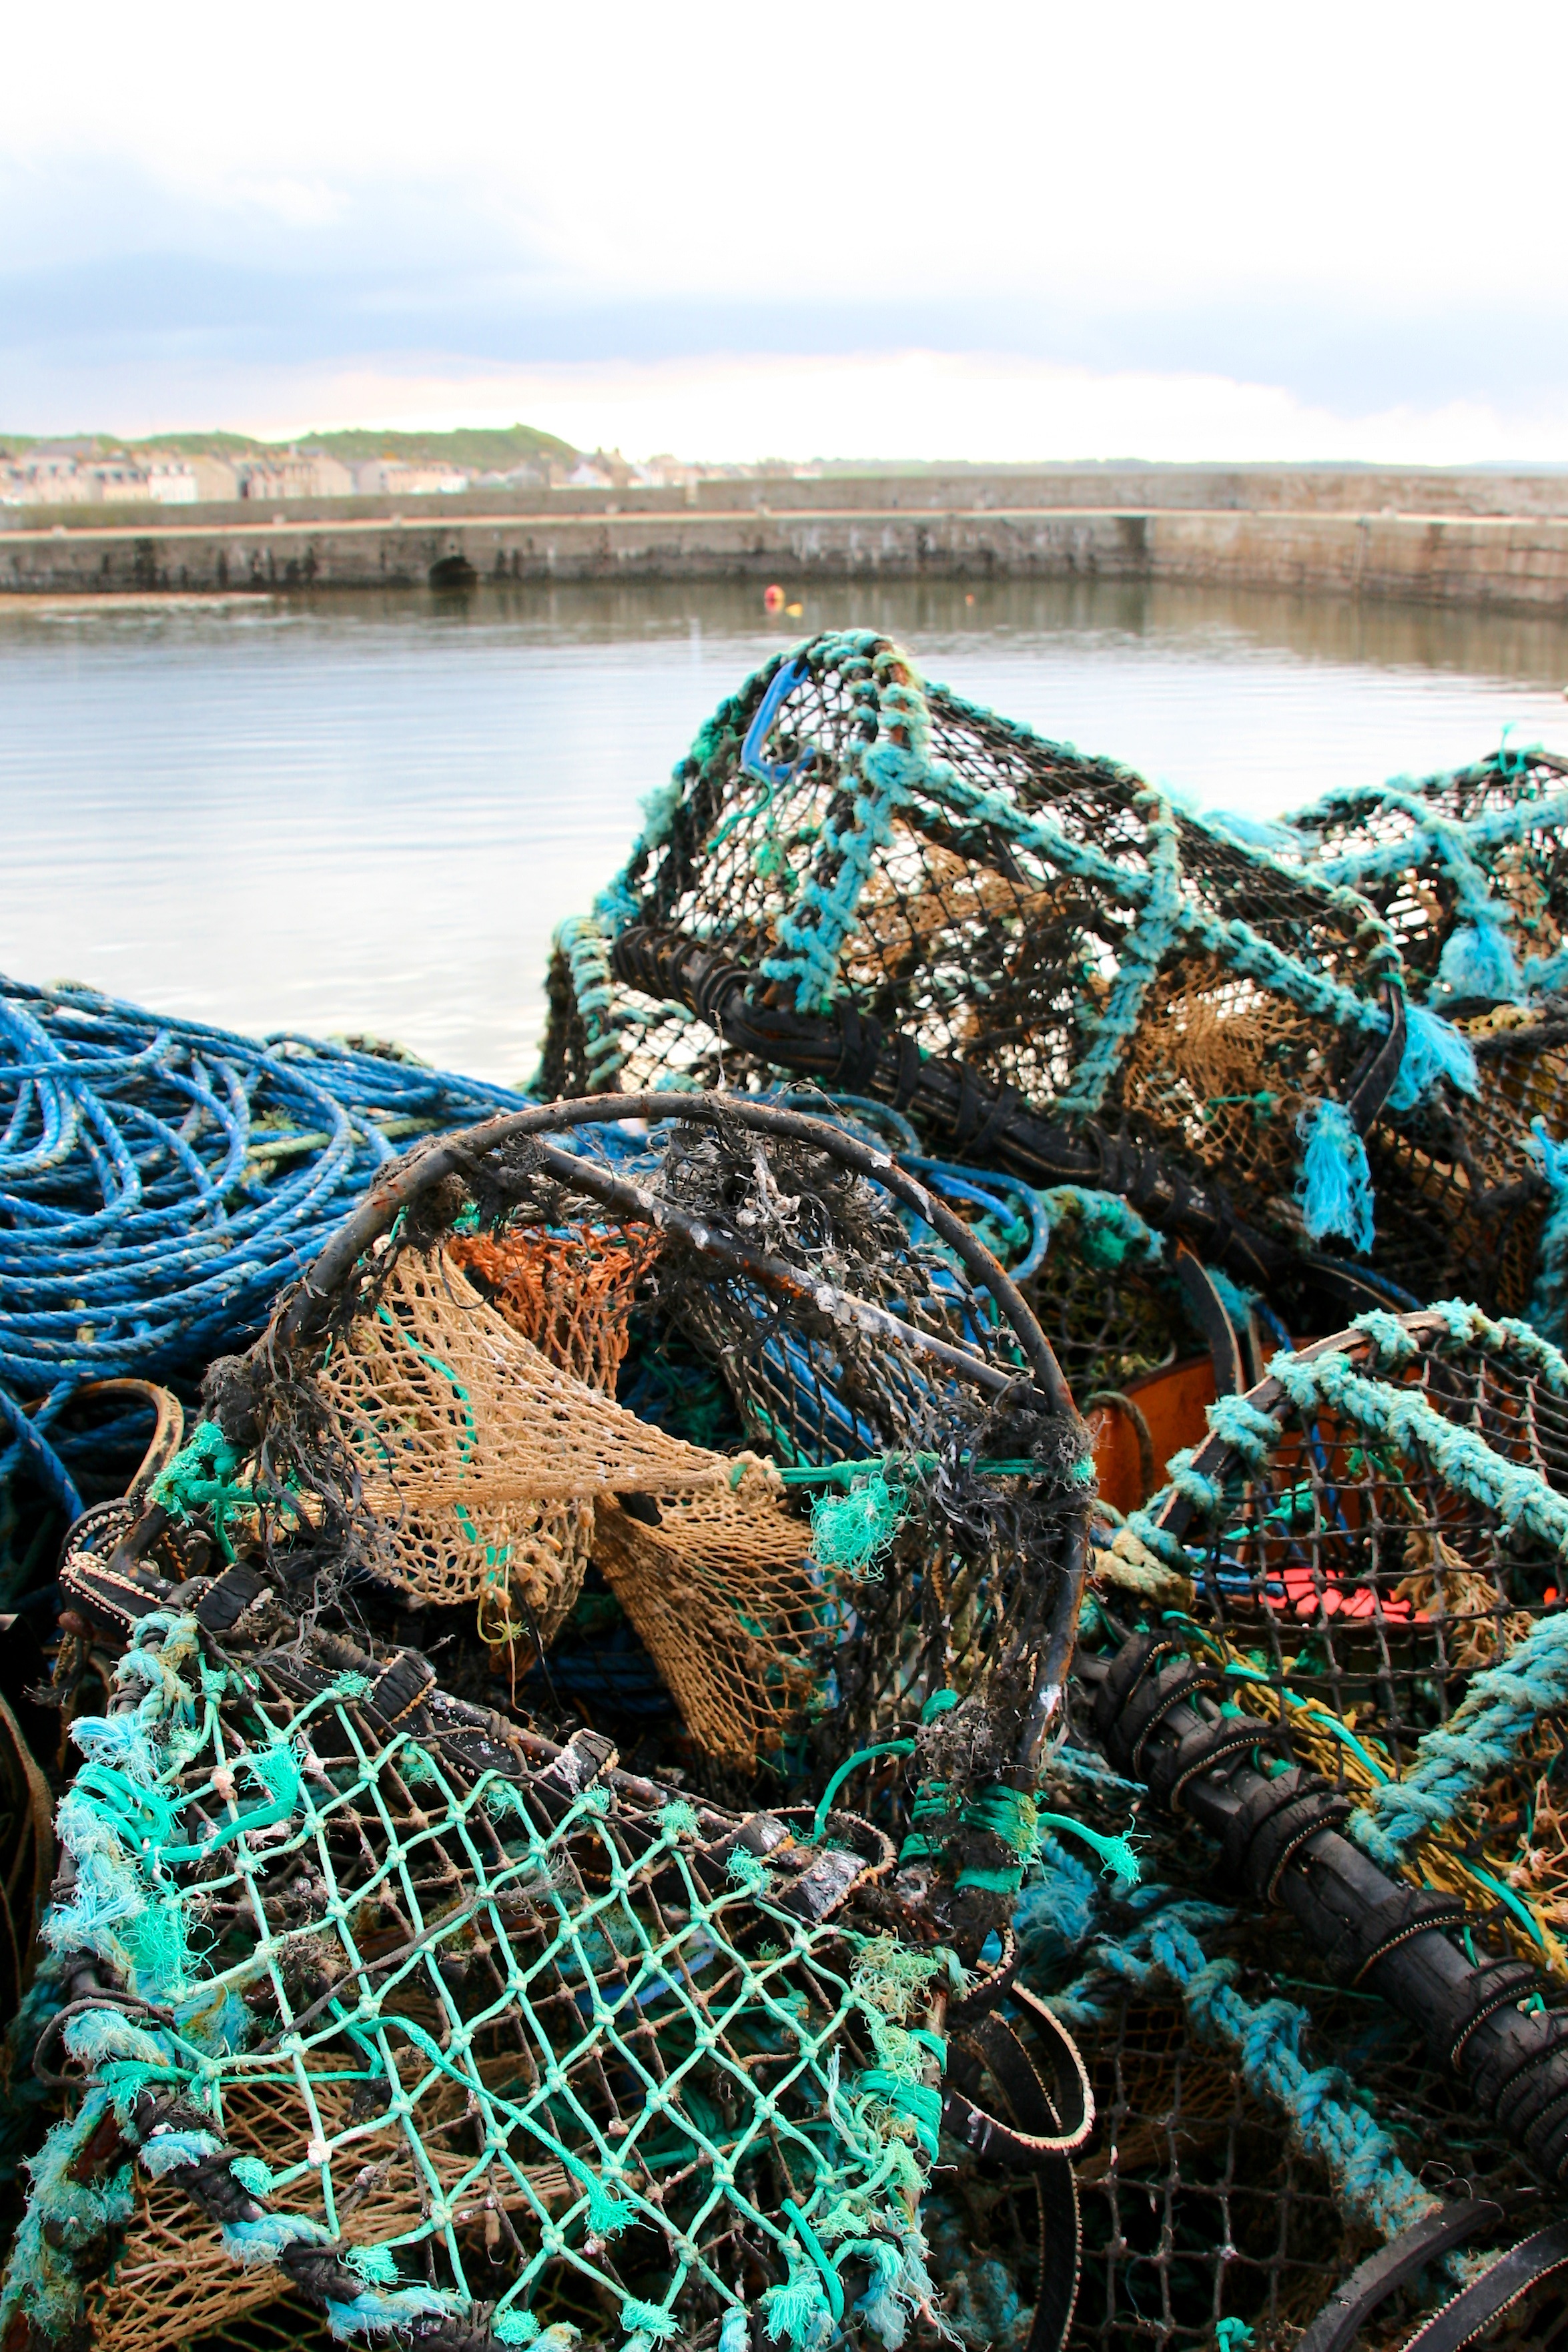
work, beach, sea, coast, water, ocean, fishing, port, fish, textile, art, net, scotland, maritime, knot, network, north sea, fang, fischer, seafaring, fish traps, fishing net, dry nets